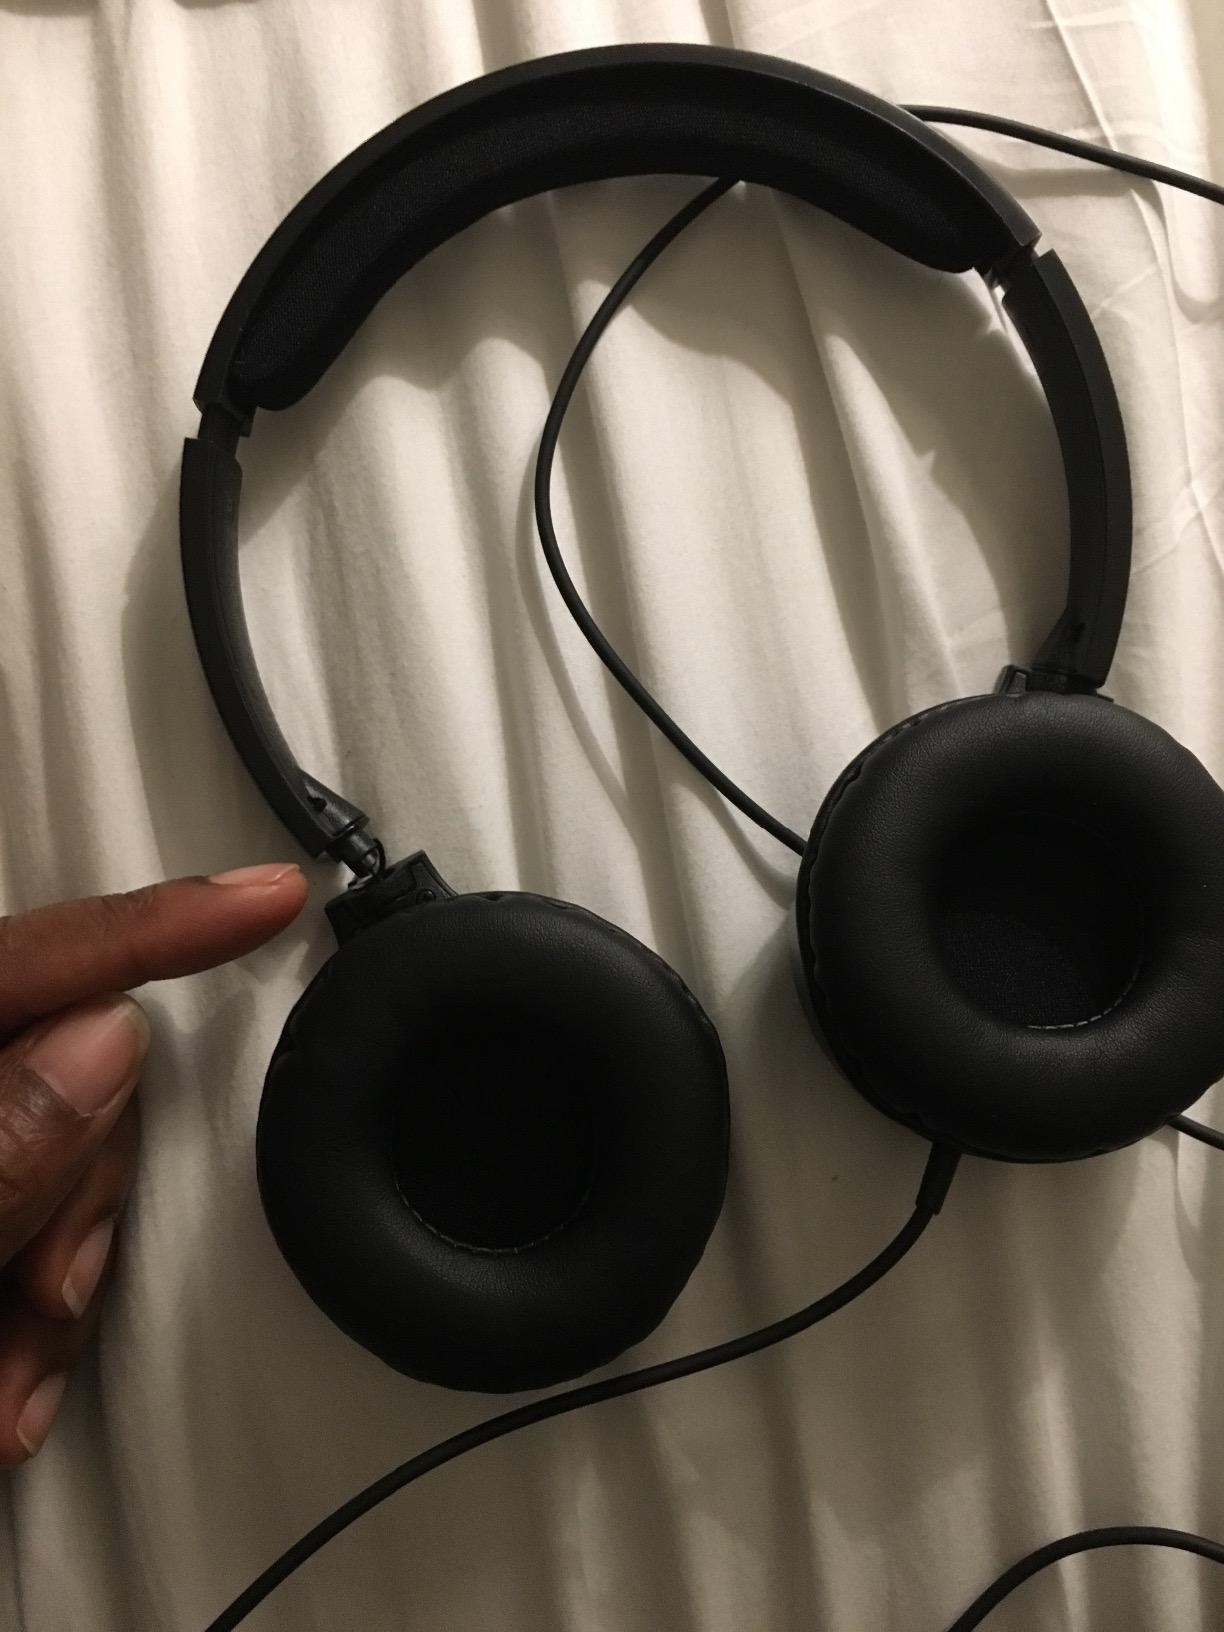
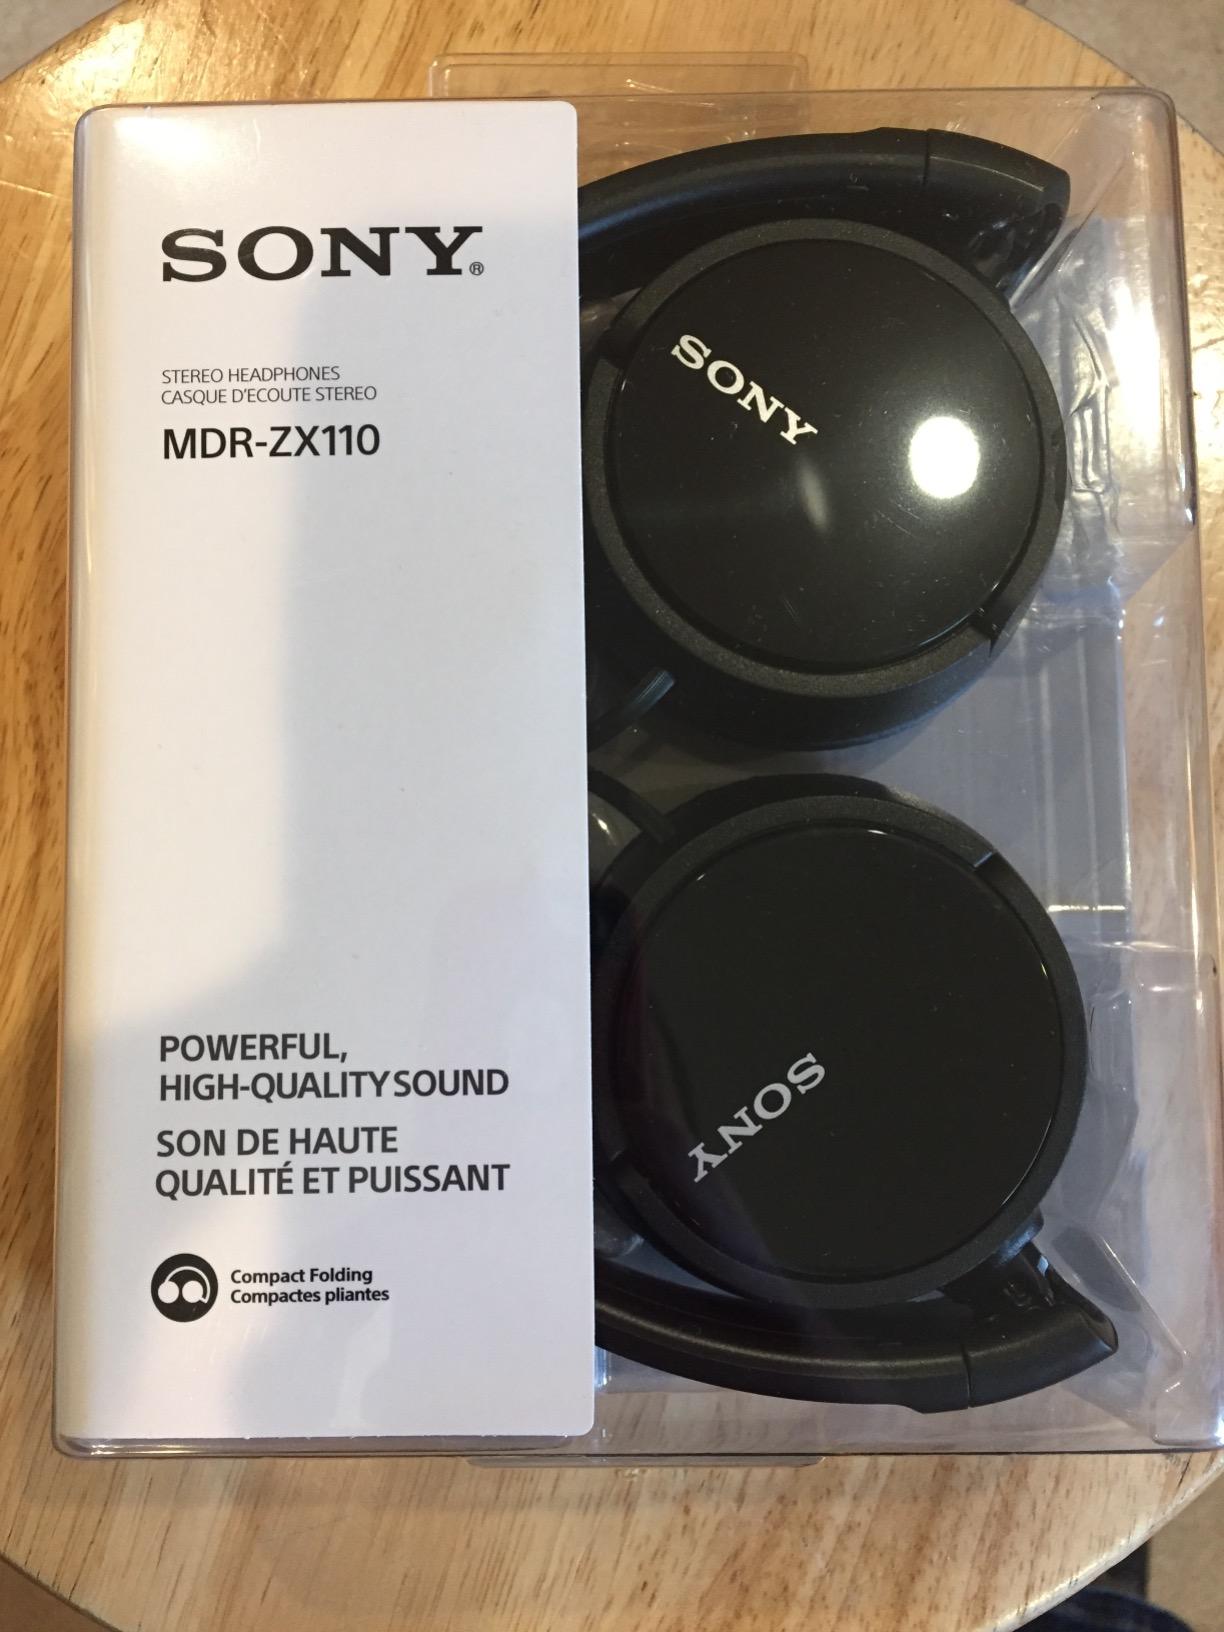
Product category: headphones
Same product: no